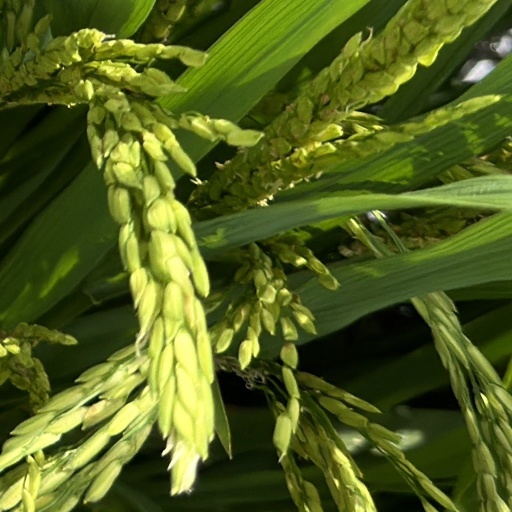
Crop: rice